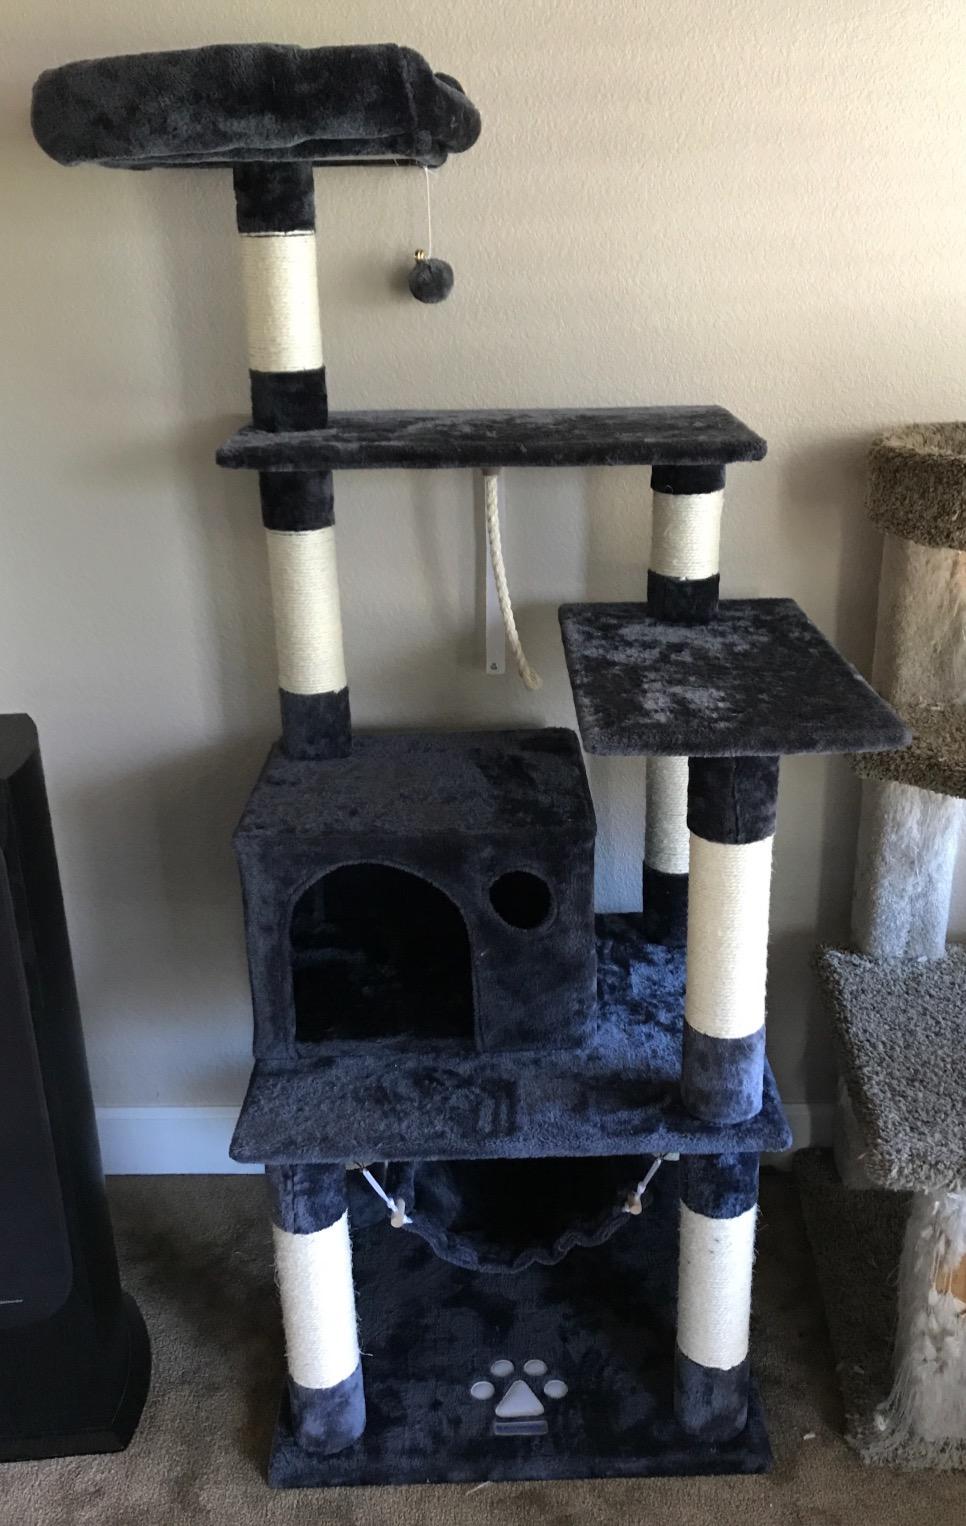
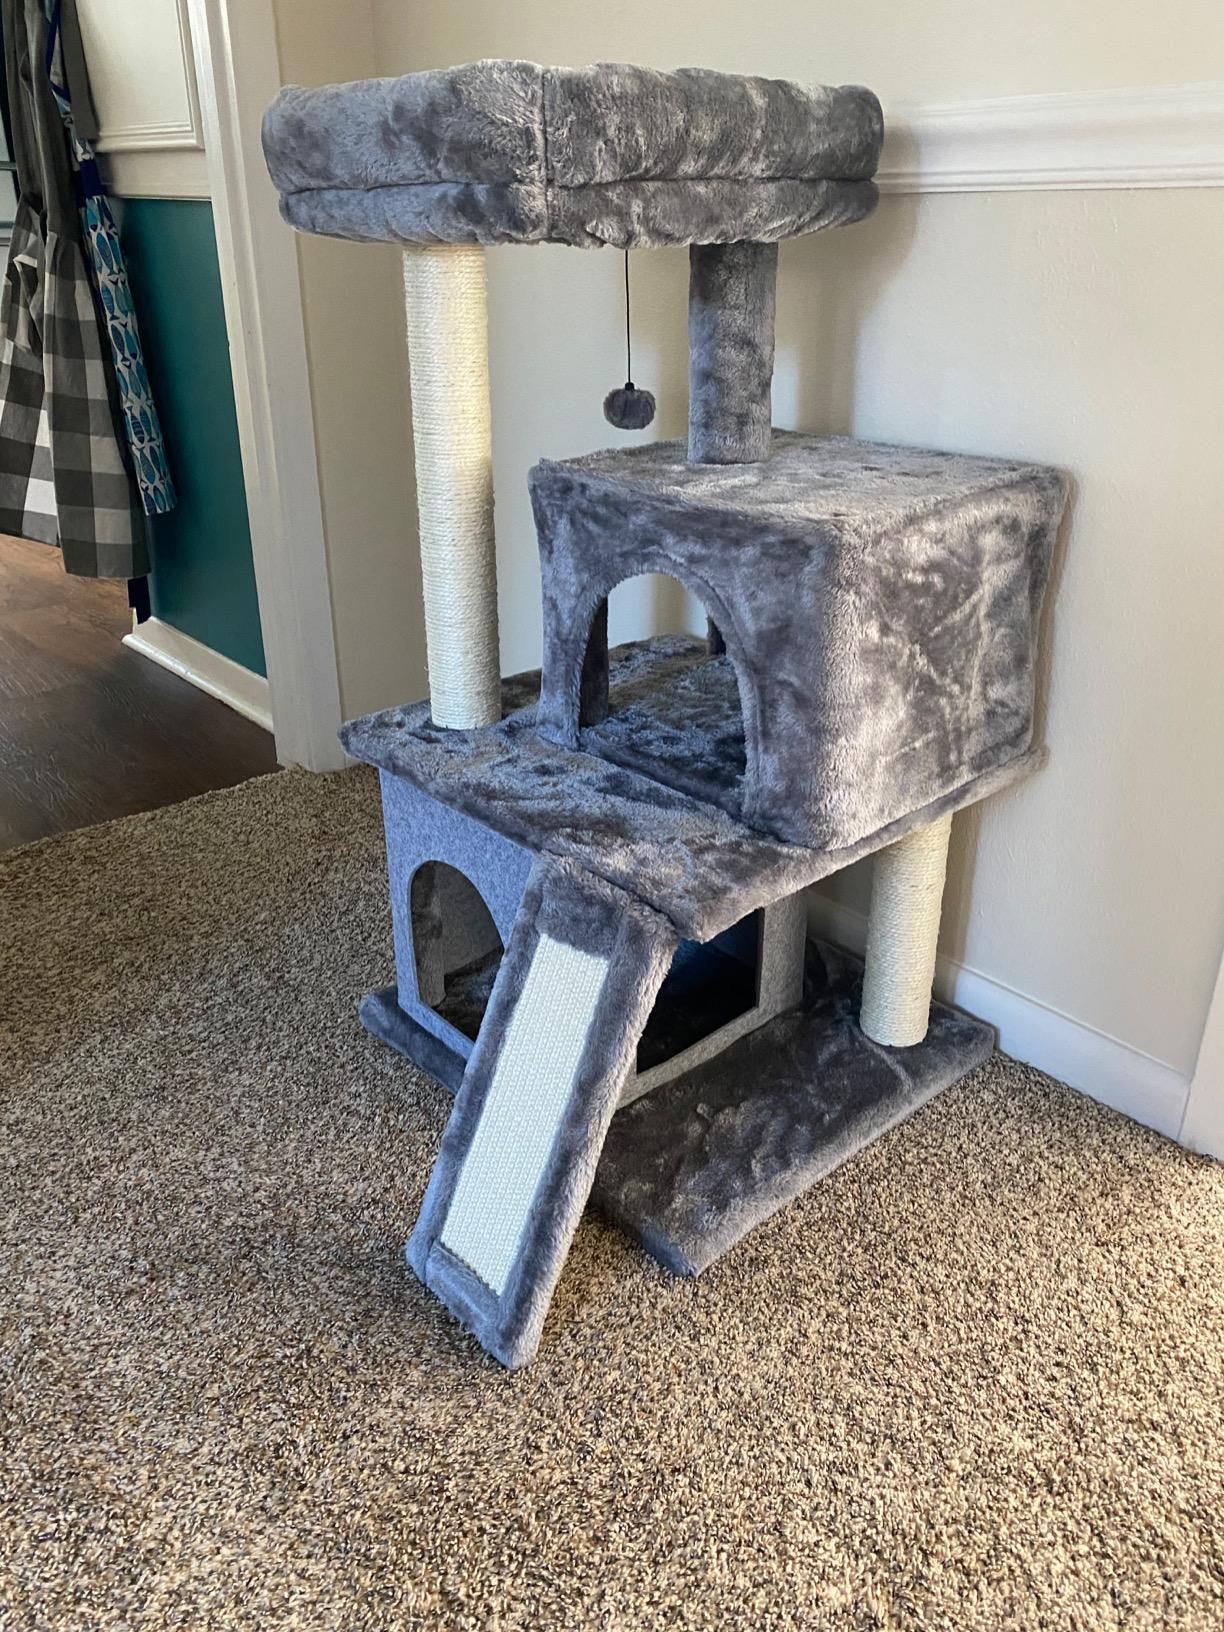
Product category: items_cat tree
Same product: no